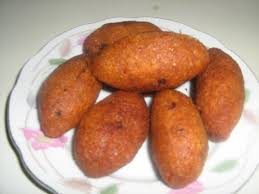
Yemek: icli_kofte